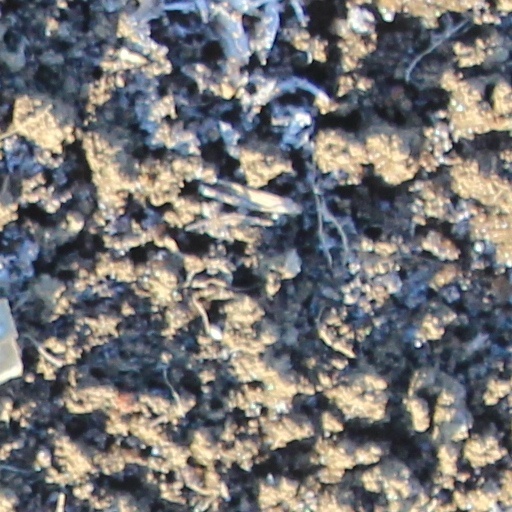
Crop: wheat